John Woollam (politician)

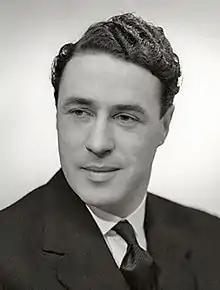

John Victor Woollam (14 August 1927 – 1 February 2006) was a British Conservative politician. He was elected as the Member of Parliament (MP) for Liverpool West Derby at a 1954 by-election. He served until 1964, when the seat was gained by Labour candidate Eric Ogden. Woollam was the last Conservative MP to represent Liverpool West Derby, which has become a Labour stronghold in recent years.